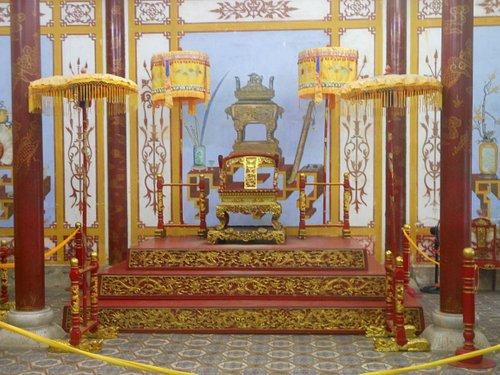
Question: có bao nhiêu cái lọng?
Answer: có bốn cái lọng